Ferdinand Smith

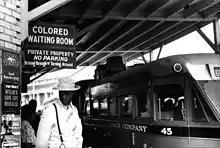
Jim Crow sign for "colored" waiting room at bus station in Durham, North Carolina (1940)

Ferdinand Smith (5 May 1893 – 14 August 1961) was a Jamaican-born Communist labor activist. A prominent activist in the United States and the West Indies, Smith co-founded the National Maritime Union with Joseph Curran and M. Hedley Stone. By 1948 he was wanted by the U.S. Immigration Service for deportation, and is remembered as one of the most powerful black labor leaders in U.S. history.